Arrowhead (Herman Melville House)

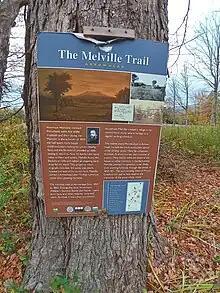
Arrowhead house Melville Trail description

Melville incorporated domestic features of Arrowhead into several stories. The piazza (or porch), after which "The Piazza Tales" were named, was added to the north side of Arrowhead shortly after Melville purchased the property. Unlike the more typical Berkshires properties that located the porch facing south, Melville chose to face it toward Mount Greylock, to which he dedicated "". Of the piazza he wrote: